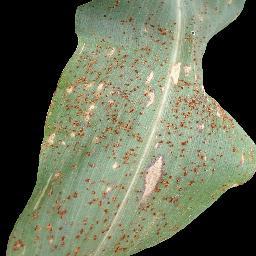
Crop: corn
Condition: (maize)_common_rust